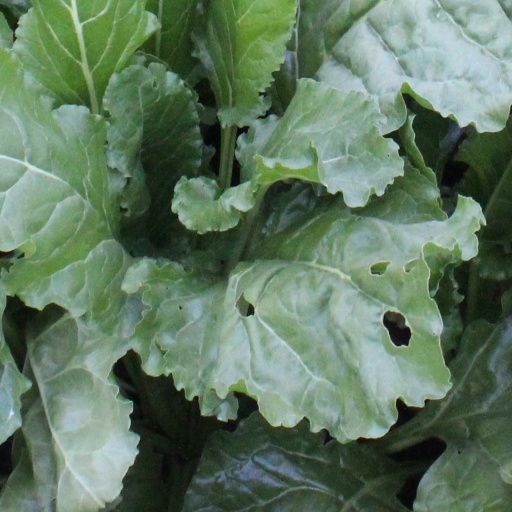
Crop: sugar beet